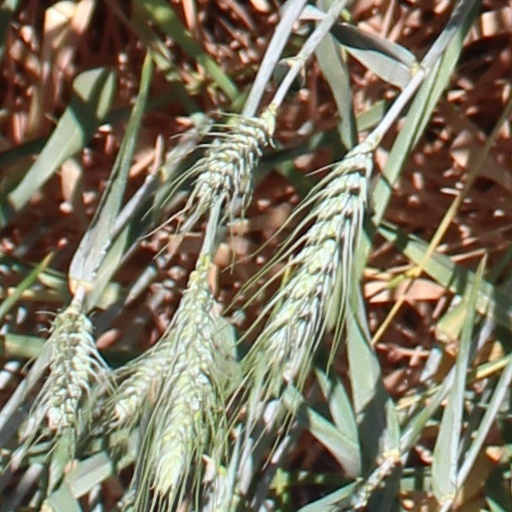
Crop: wheat